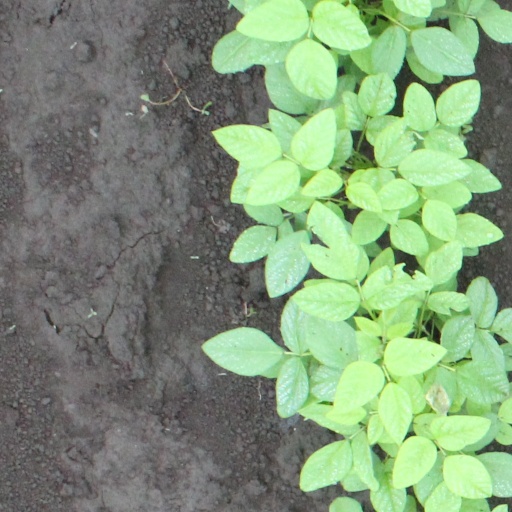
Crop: soybean